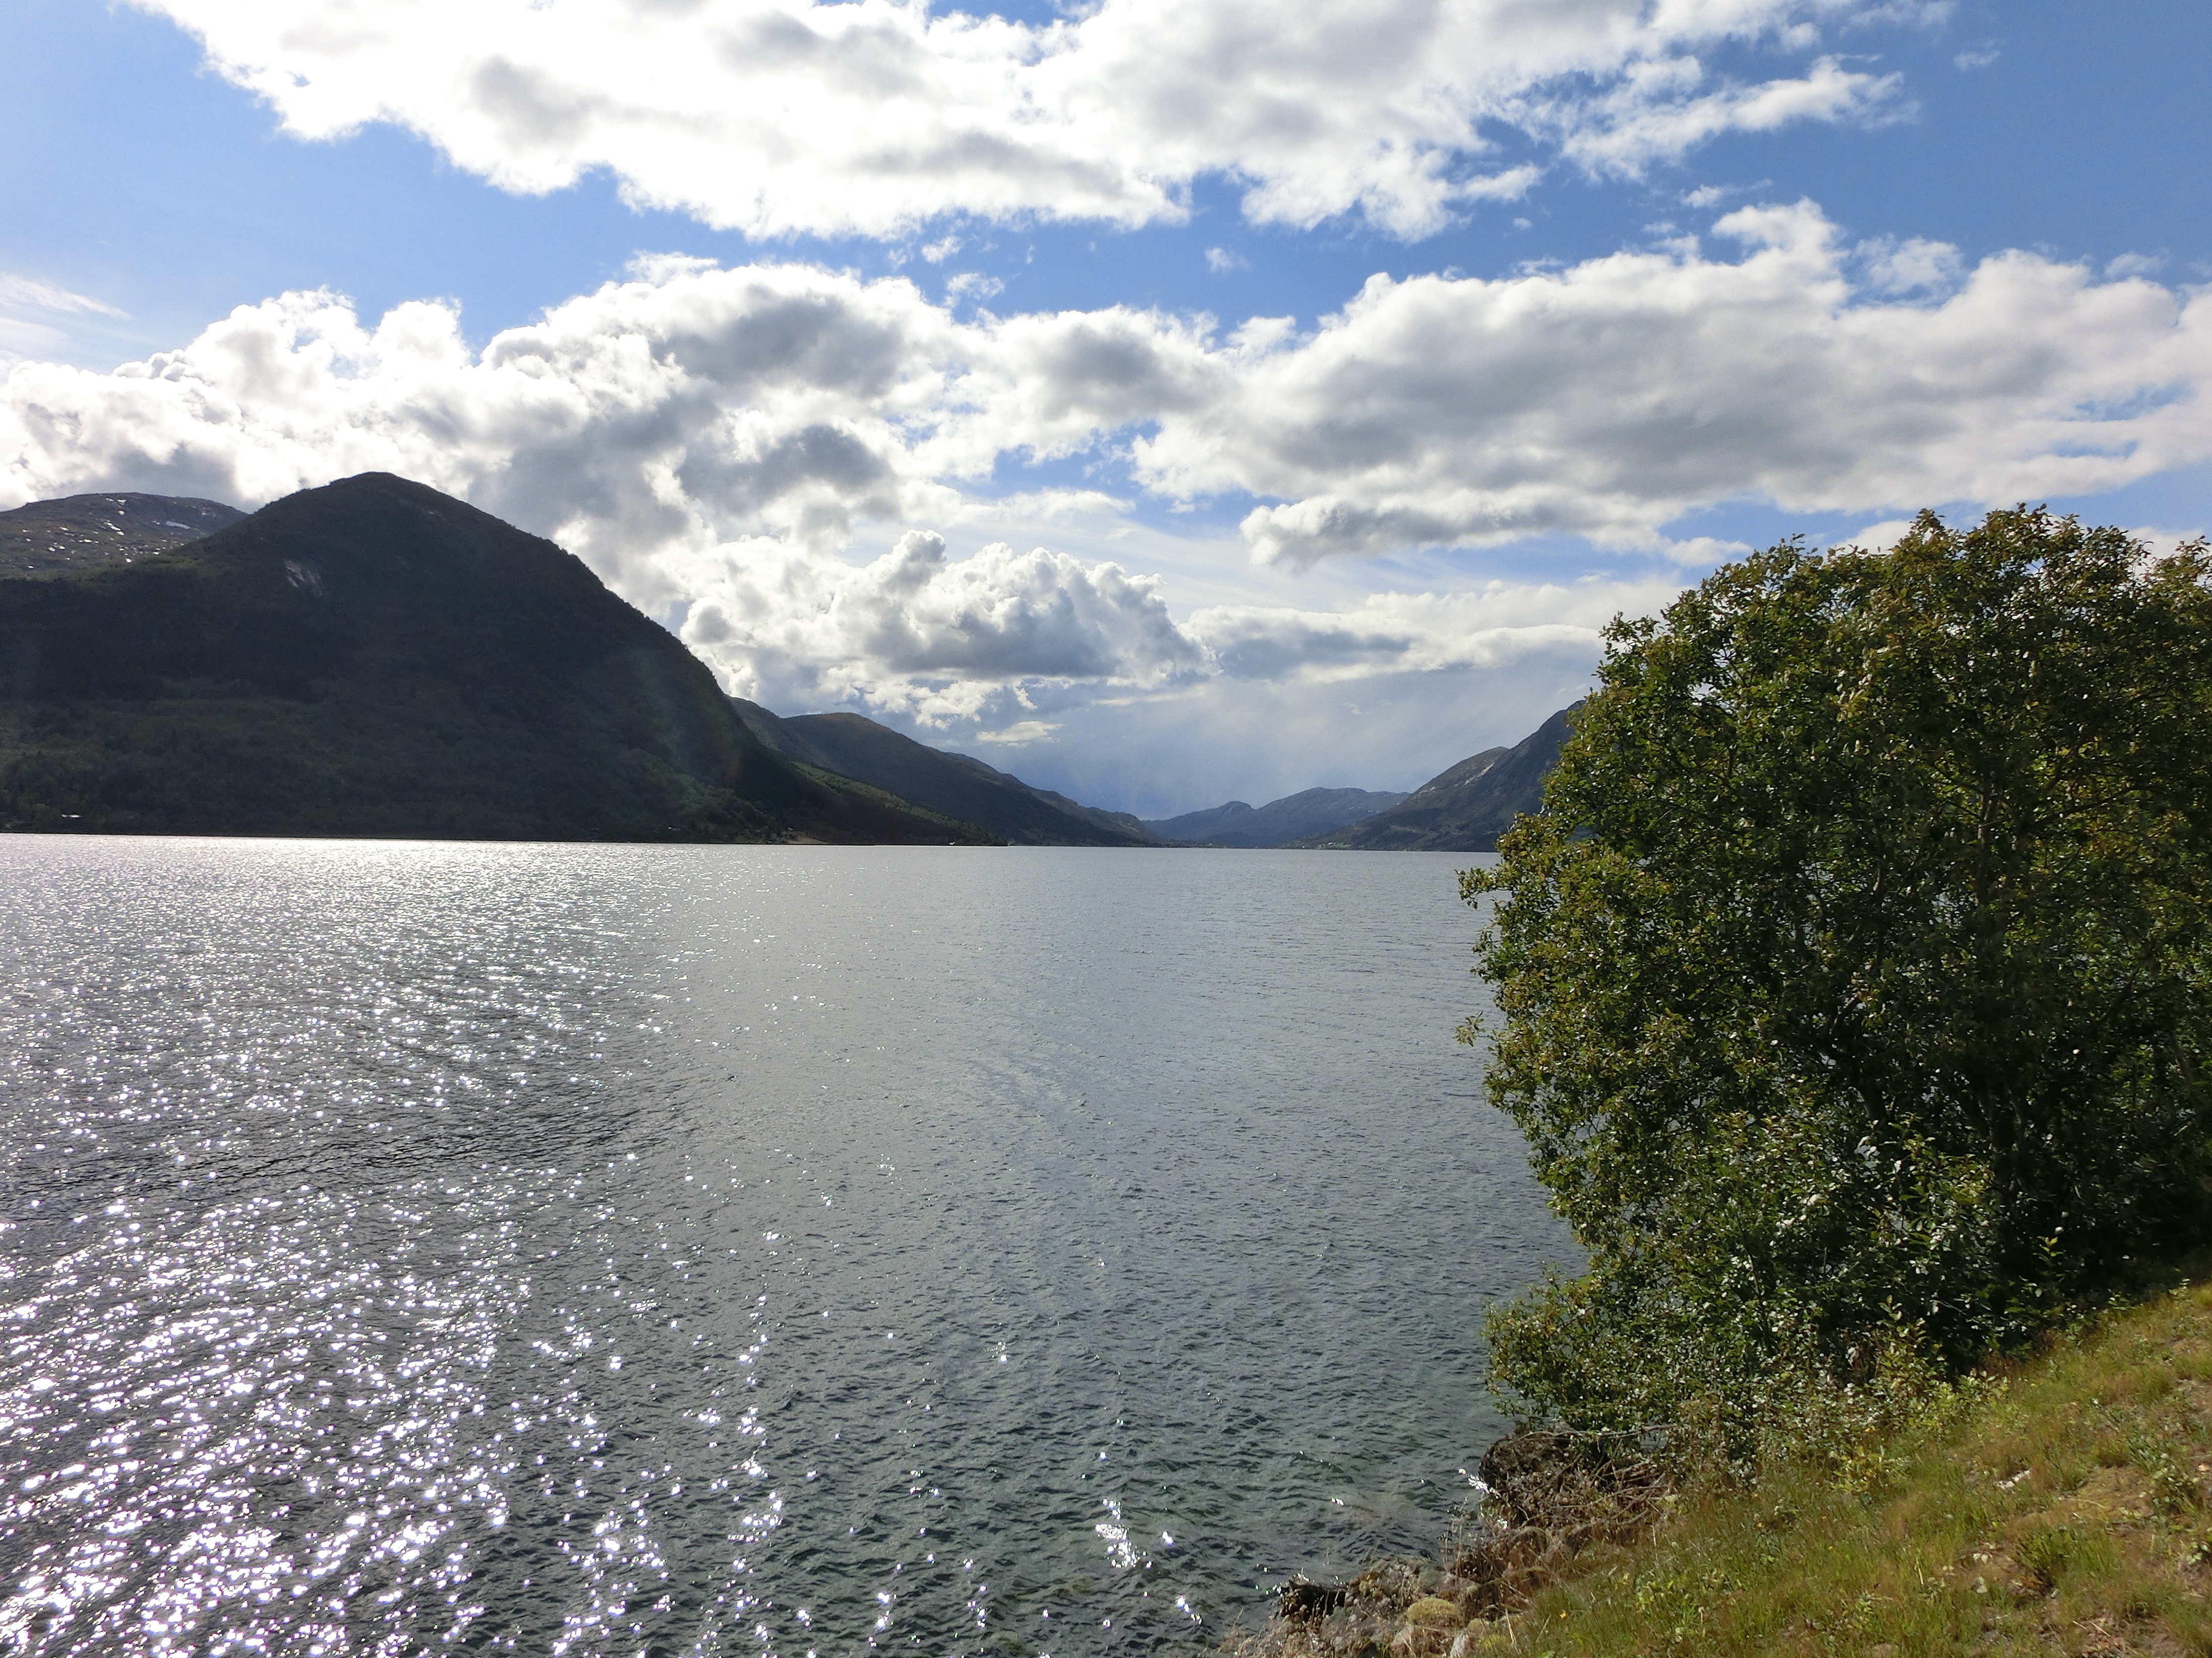
landscape, sea, coast, water, nature, mountain, cloud, sky, hill, lake, mountain range, bush, weather, bay, fjord, reservoir, highland, body of water, clouds, quiet, fell, loch, gopher, norway, landform, geographical feature, mountainous landforms